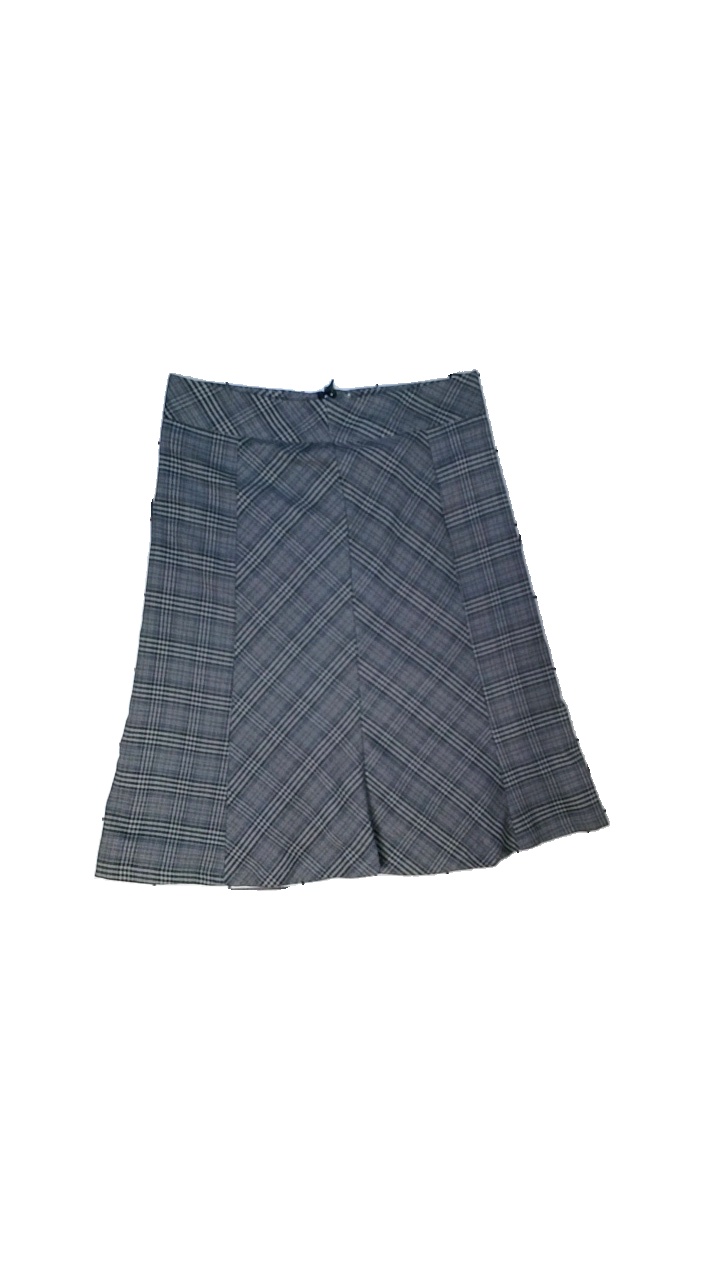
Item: Skirt (Ladies)
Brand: Missing
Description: Checkered skirt
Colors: Grey, Black, Blue, Multicolor
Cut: Regular
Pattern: Checkered print
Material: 84% polyester, 16% ?
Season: Autumn
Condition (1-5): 5
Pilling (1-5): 5
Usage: Reuse
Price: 50-100